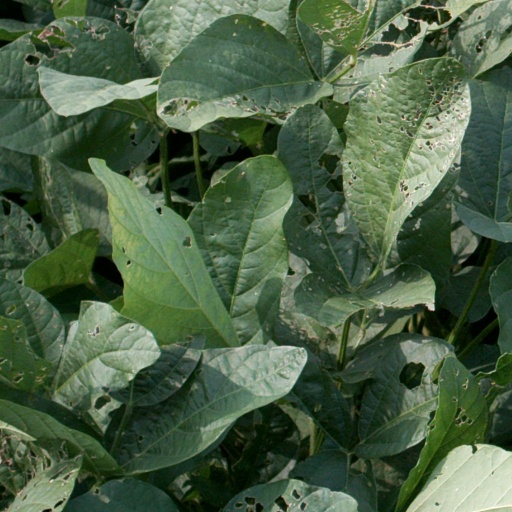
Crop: soybean